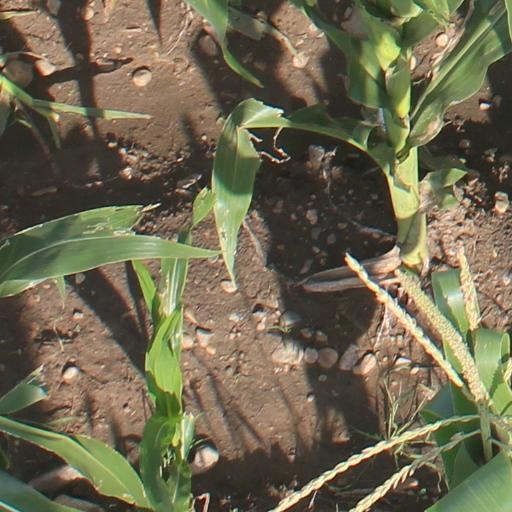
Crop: maize; corn